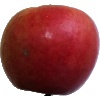
Label: Apple Crimson Snow 1